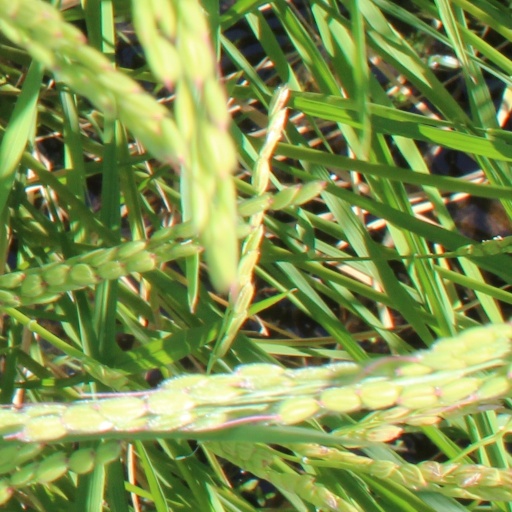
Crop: rice